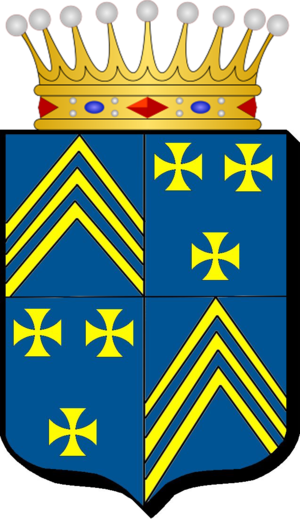
Armes de la famille de Girard, comtes de Charnacé